George's Creek, Texas

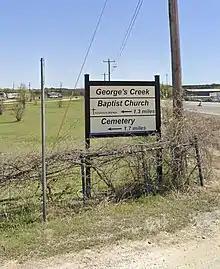
George’s Creek, Somervell County, Texas

The community was a companion town to Fort Spunky and was developed on the 8-mile long George's Creek, a tributary of the Brazos River.